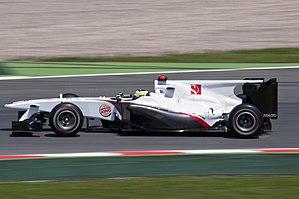
Le Grand Prix automobile d'Espagne 2010, disputé sur le Circuit de Catalogne le 9 mai 2010, est la quarantième édition du Grand Prix, la 825ᵉ épreuve du championnat du monde de Formule 1 courue depuis 1950 et la cinquième manche du championnat 2010.